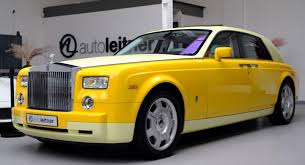
Vehicle type: Cars